Lagetta lagetto

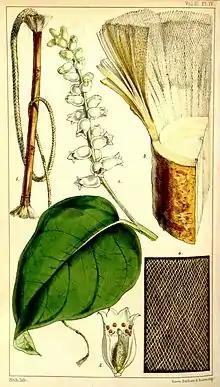
Specimens of "Lagetta lagetto", the lacebark tree, together with a sample of lacebark cloth and a whip made using lacebark. Plate IV from William Hooker's "Journal of Botany and Kew Garden Miscellany", volume II, 1850.

"Lagetta lagetto" is a small, narrow, pyramidal tree, growing between tall. It has a straight trunk with a rough outer bark. It forms part of the subcanopy of the Caribbean forest, sprouting from crevices of rocky limestone slopes. It has been recorded all along the central spine of Jamaica at altitudes of from as well as along other mountainous ridges in the west central parts of the island.